Ken Retzer

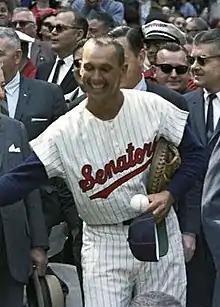
Retzer on Opening Day, 1963.

Kenneth Leo Retzer (April 30, 1934 – May 17, 2020) was an American professional baseball player. He was a catcher in Major League Baseball for the Washington Senators from 1961 to 1964, appearing in 237 games played. Retzer batted left-handed, threw right-handed and was listed as tall and .